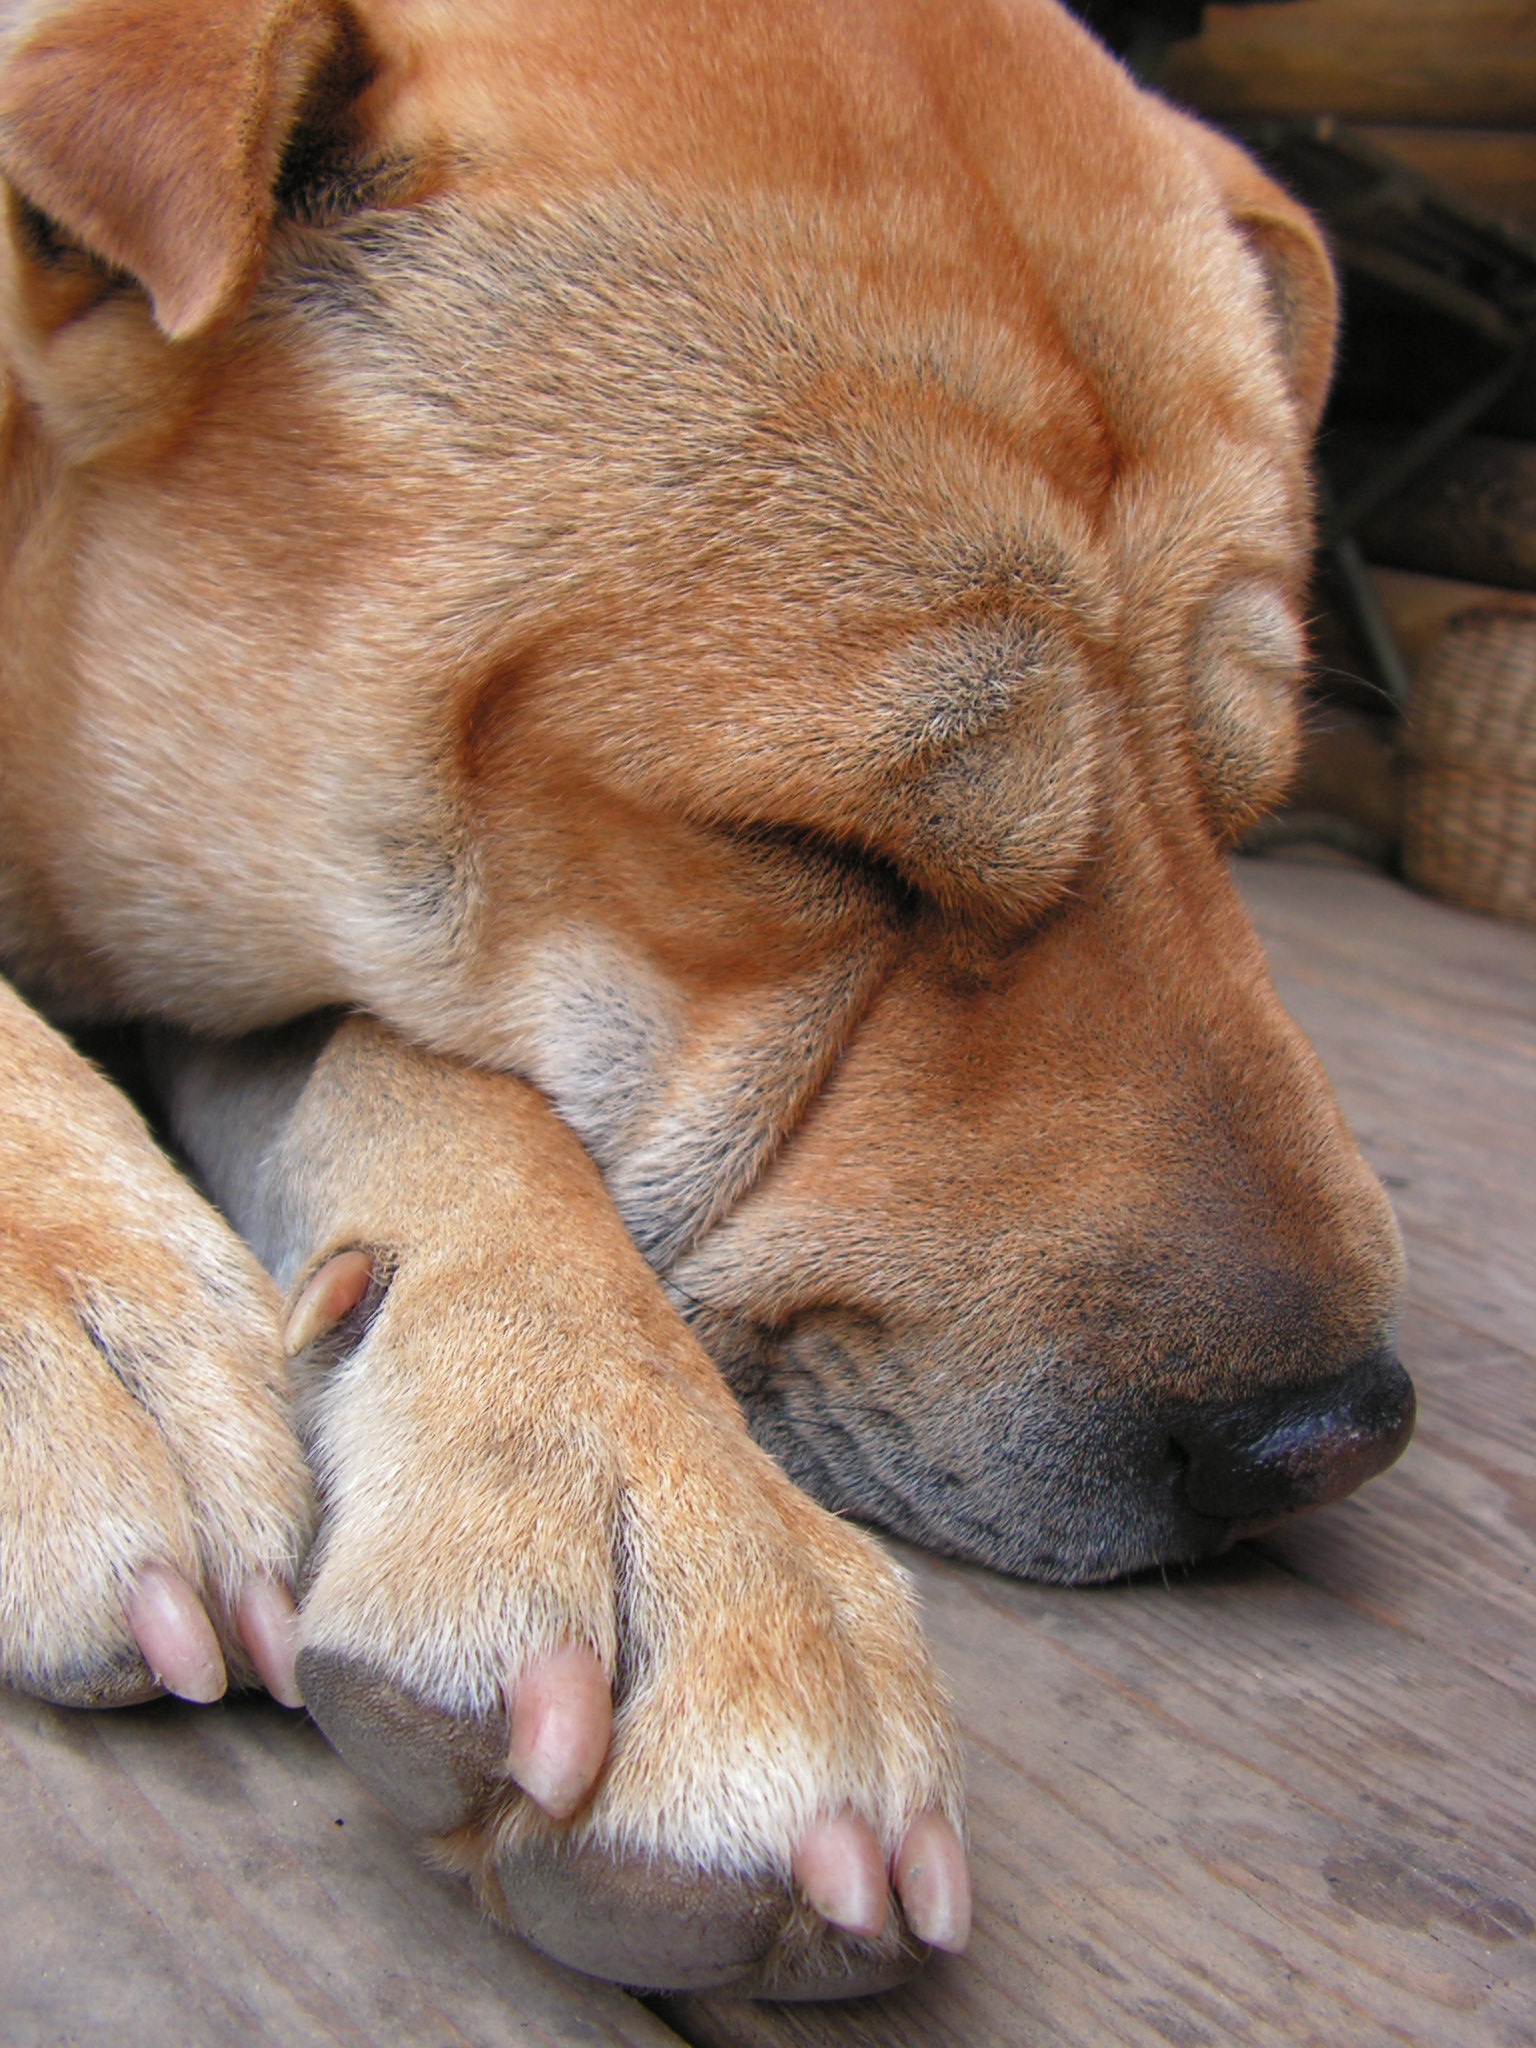
puppy, dog, mammal, nose, sleep, snout, head, vertebrate, paws, dog breed, dormant, shar pei, a hybrid, shiba inu, korean jindo dog, street dog, dog like mammal, dog breed group, sharpei